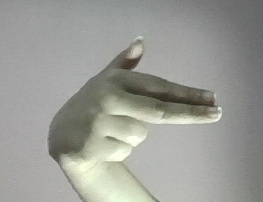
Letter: ghain